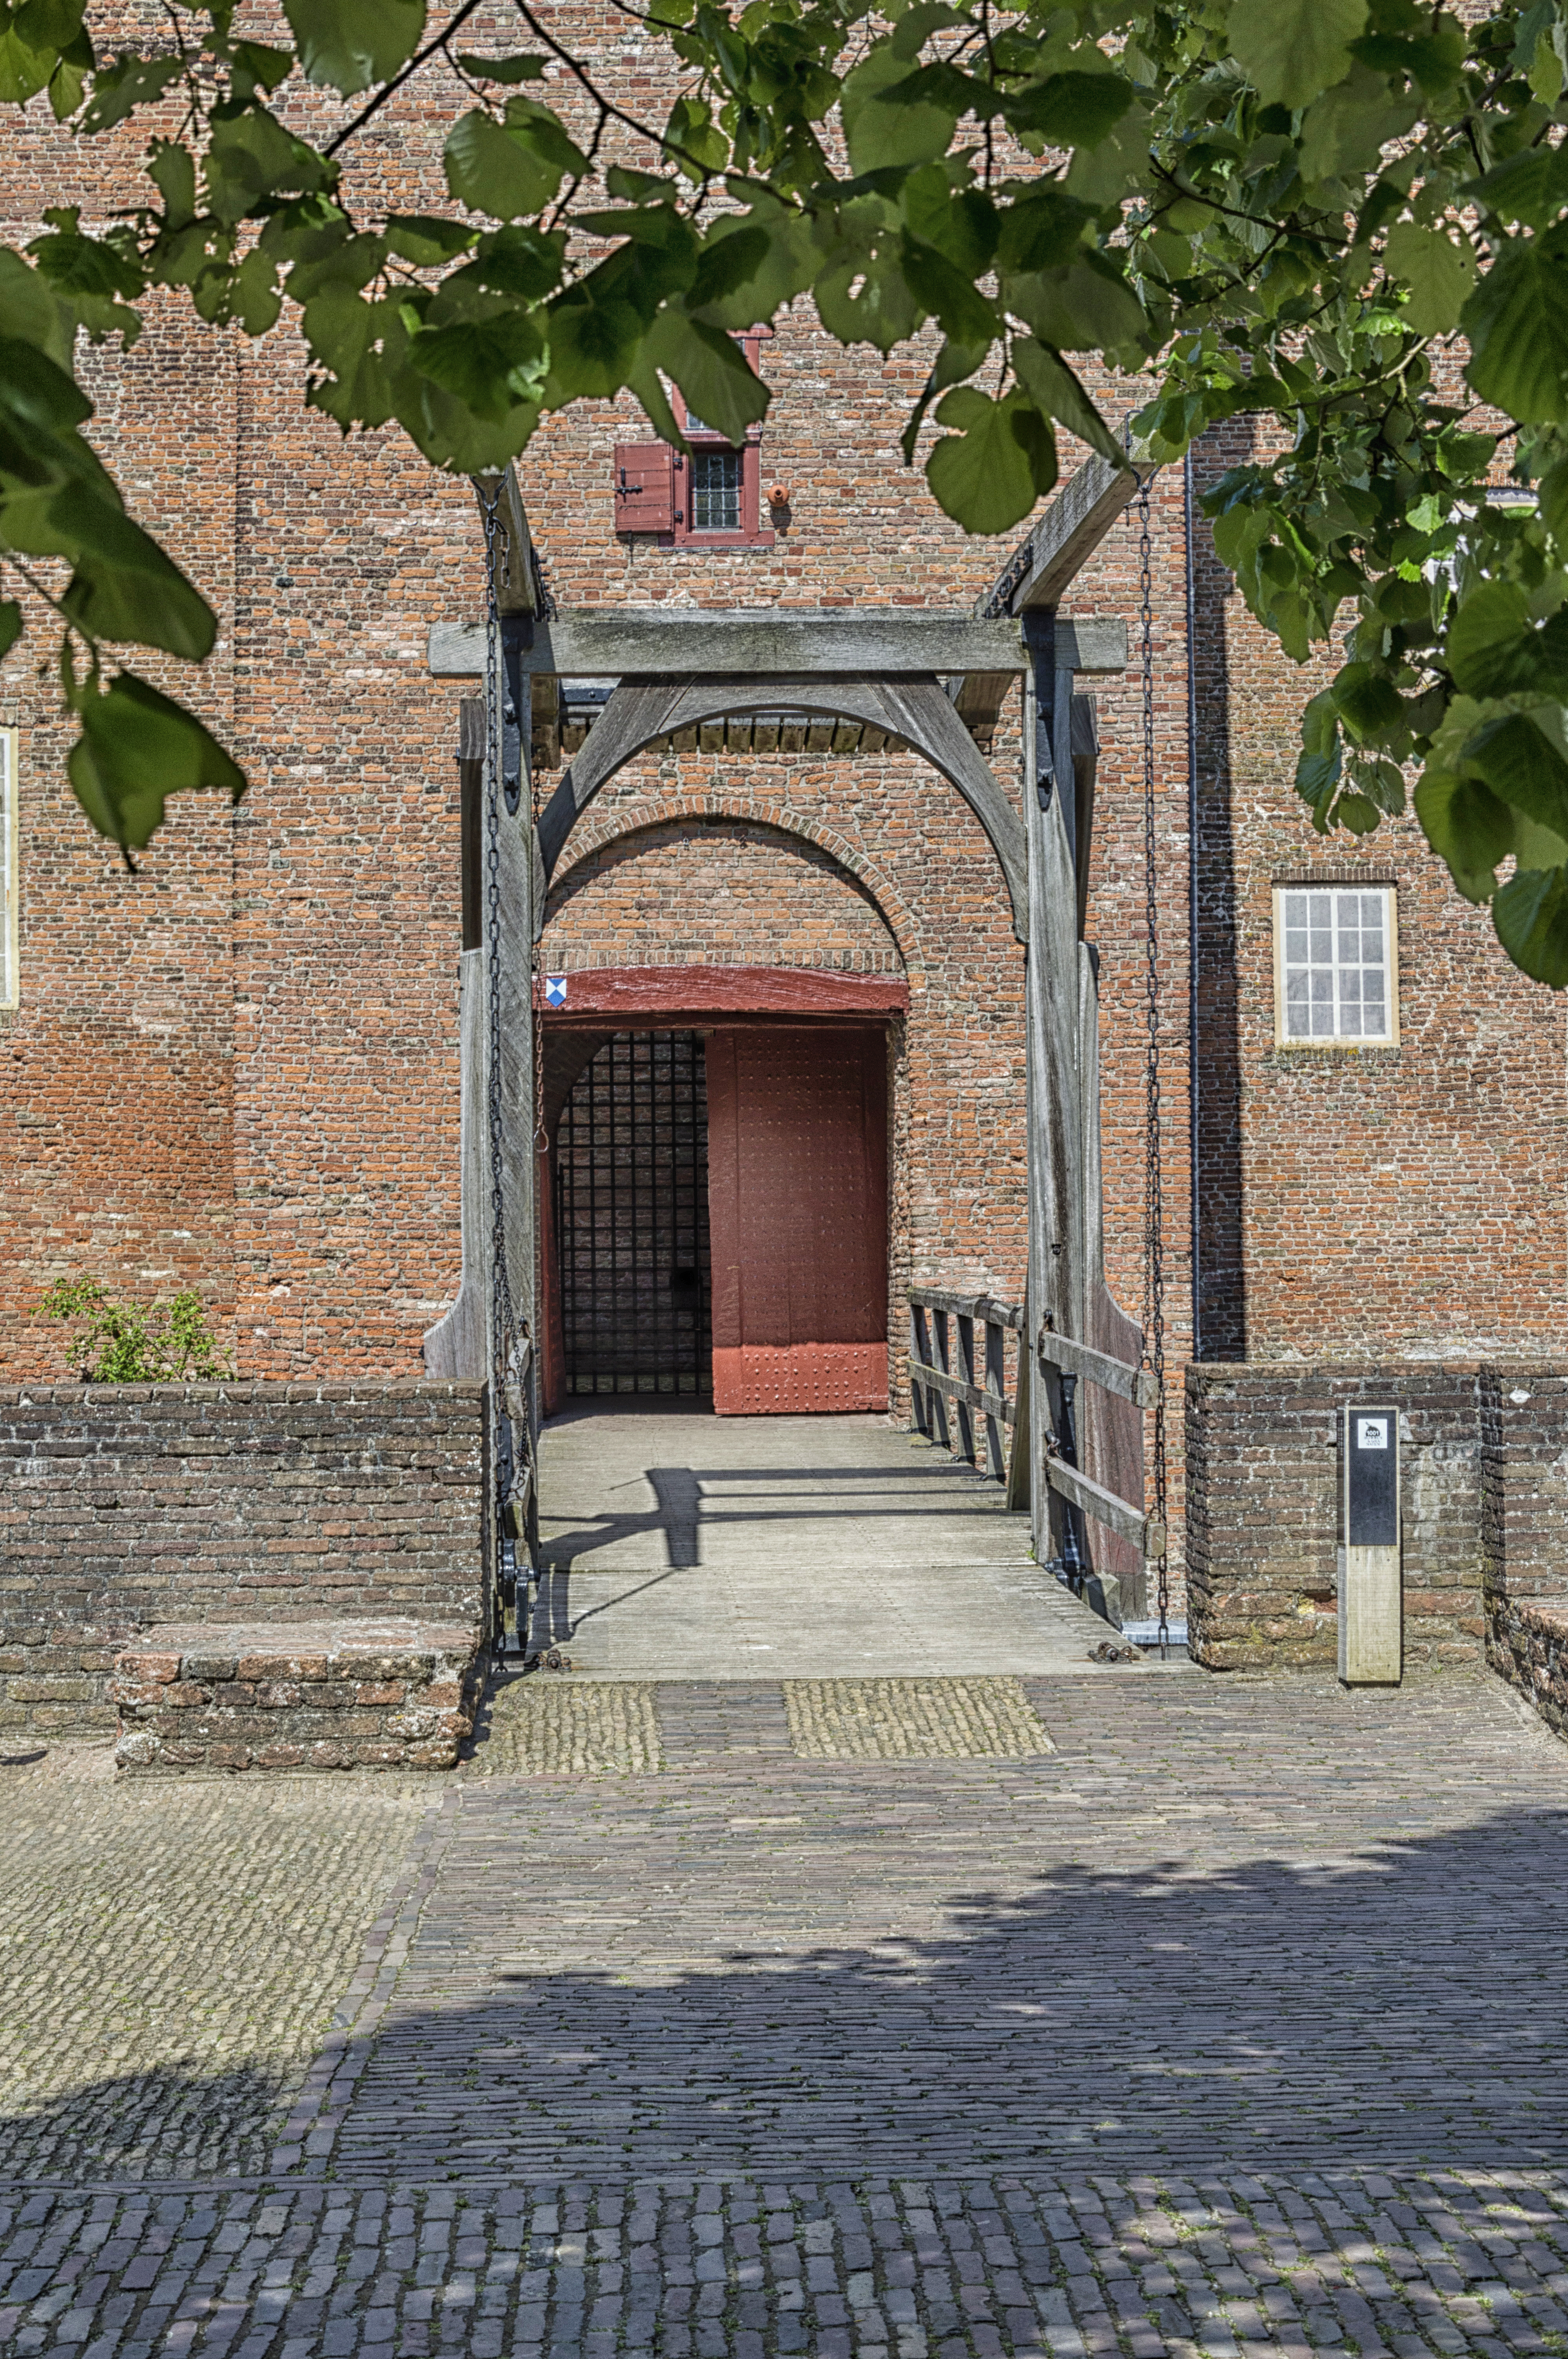
outdoor, rock, architecture, mansion, house, van, building, palace, home, photo, arch, castle, chapel, nikon, garden, brick, holland, nederland, netherlands, de, courtyard, temple, ruins, dutch, monastery, outdoorphotography, picture, photograph, shrine, fotos, foto, pd, estate, urbanphotography, kasteel, paulvandevelde, pdvandevelde, padagudaloma, dordrecht, nederlandinfotos, urbanfotografie, pvdvfotografie, pdvandeveldedordrecht, nederlandsefotografie, dutchphotogaraphy, totallydutch, fotografienederland, hollandsefotografie, fotografieholland, velde, zaltbommel, loevestein, poederoijen, ancient history